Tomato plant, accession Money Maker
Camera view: horizontal (90 deg, fisheye); turntable rotation: 60 degrees
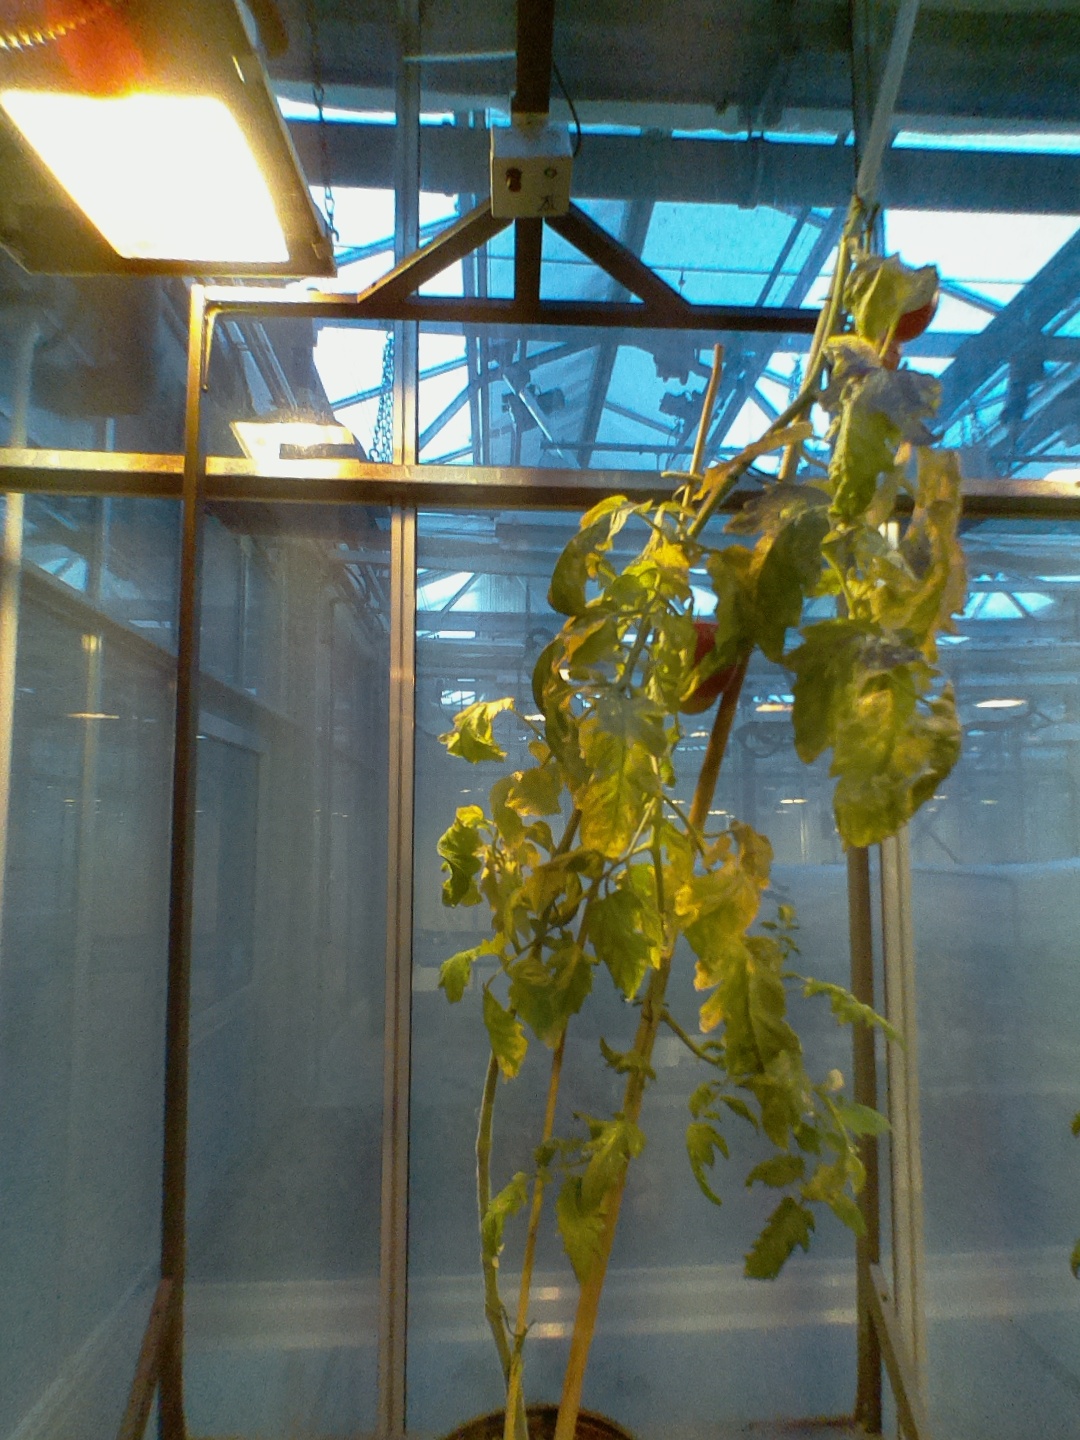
BBCH growth stage 89: 90%-100% of fruits show typical fully ripe color